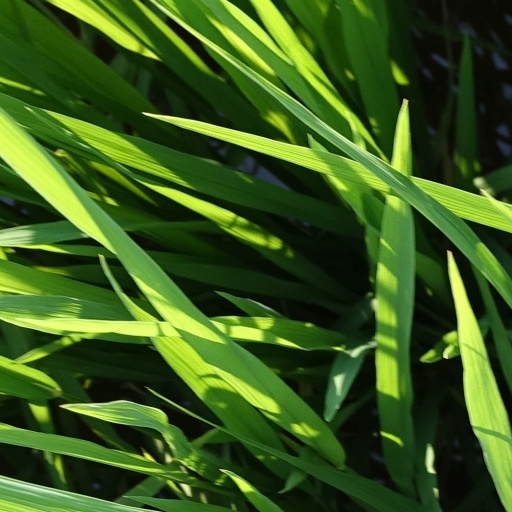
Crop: rice